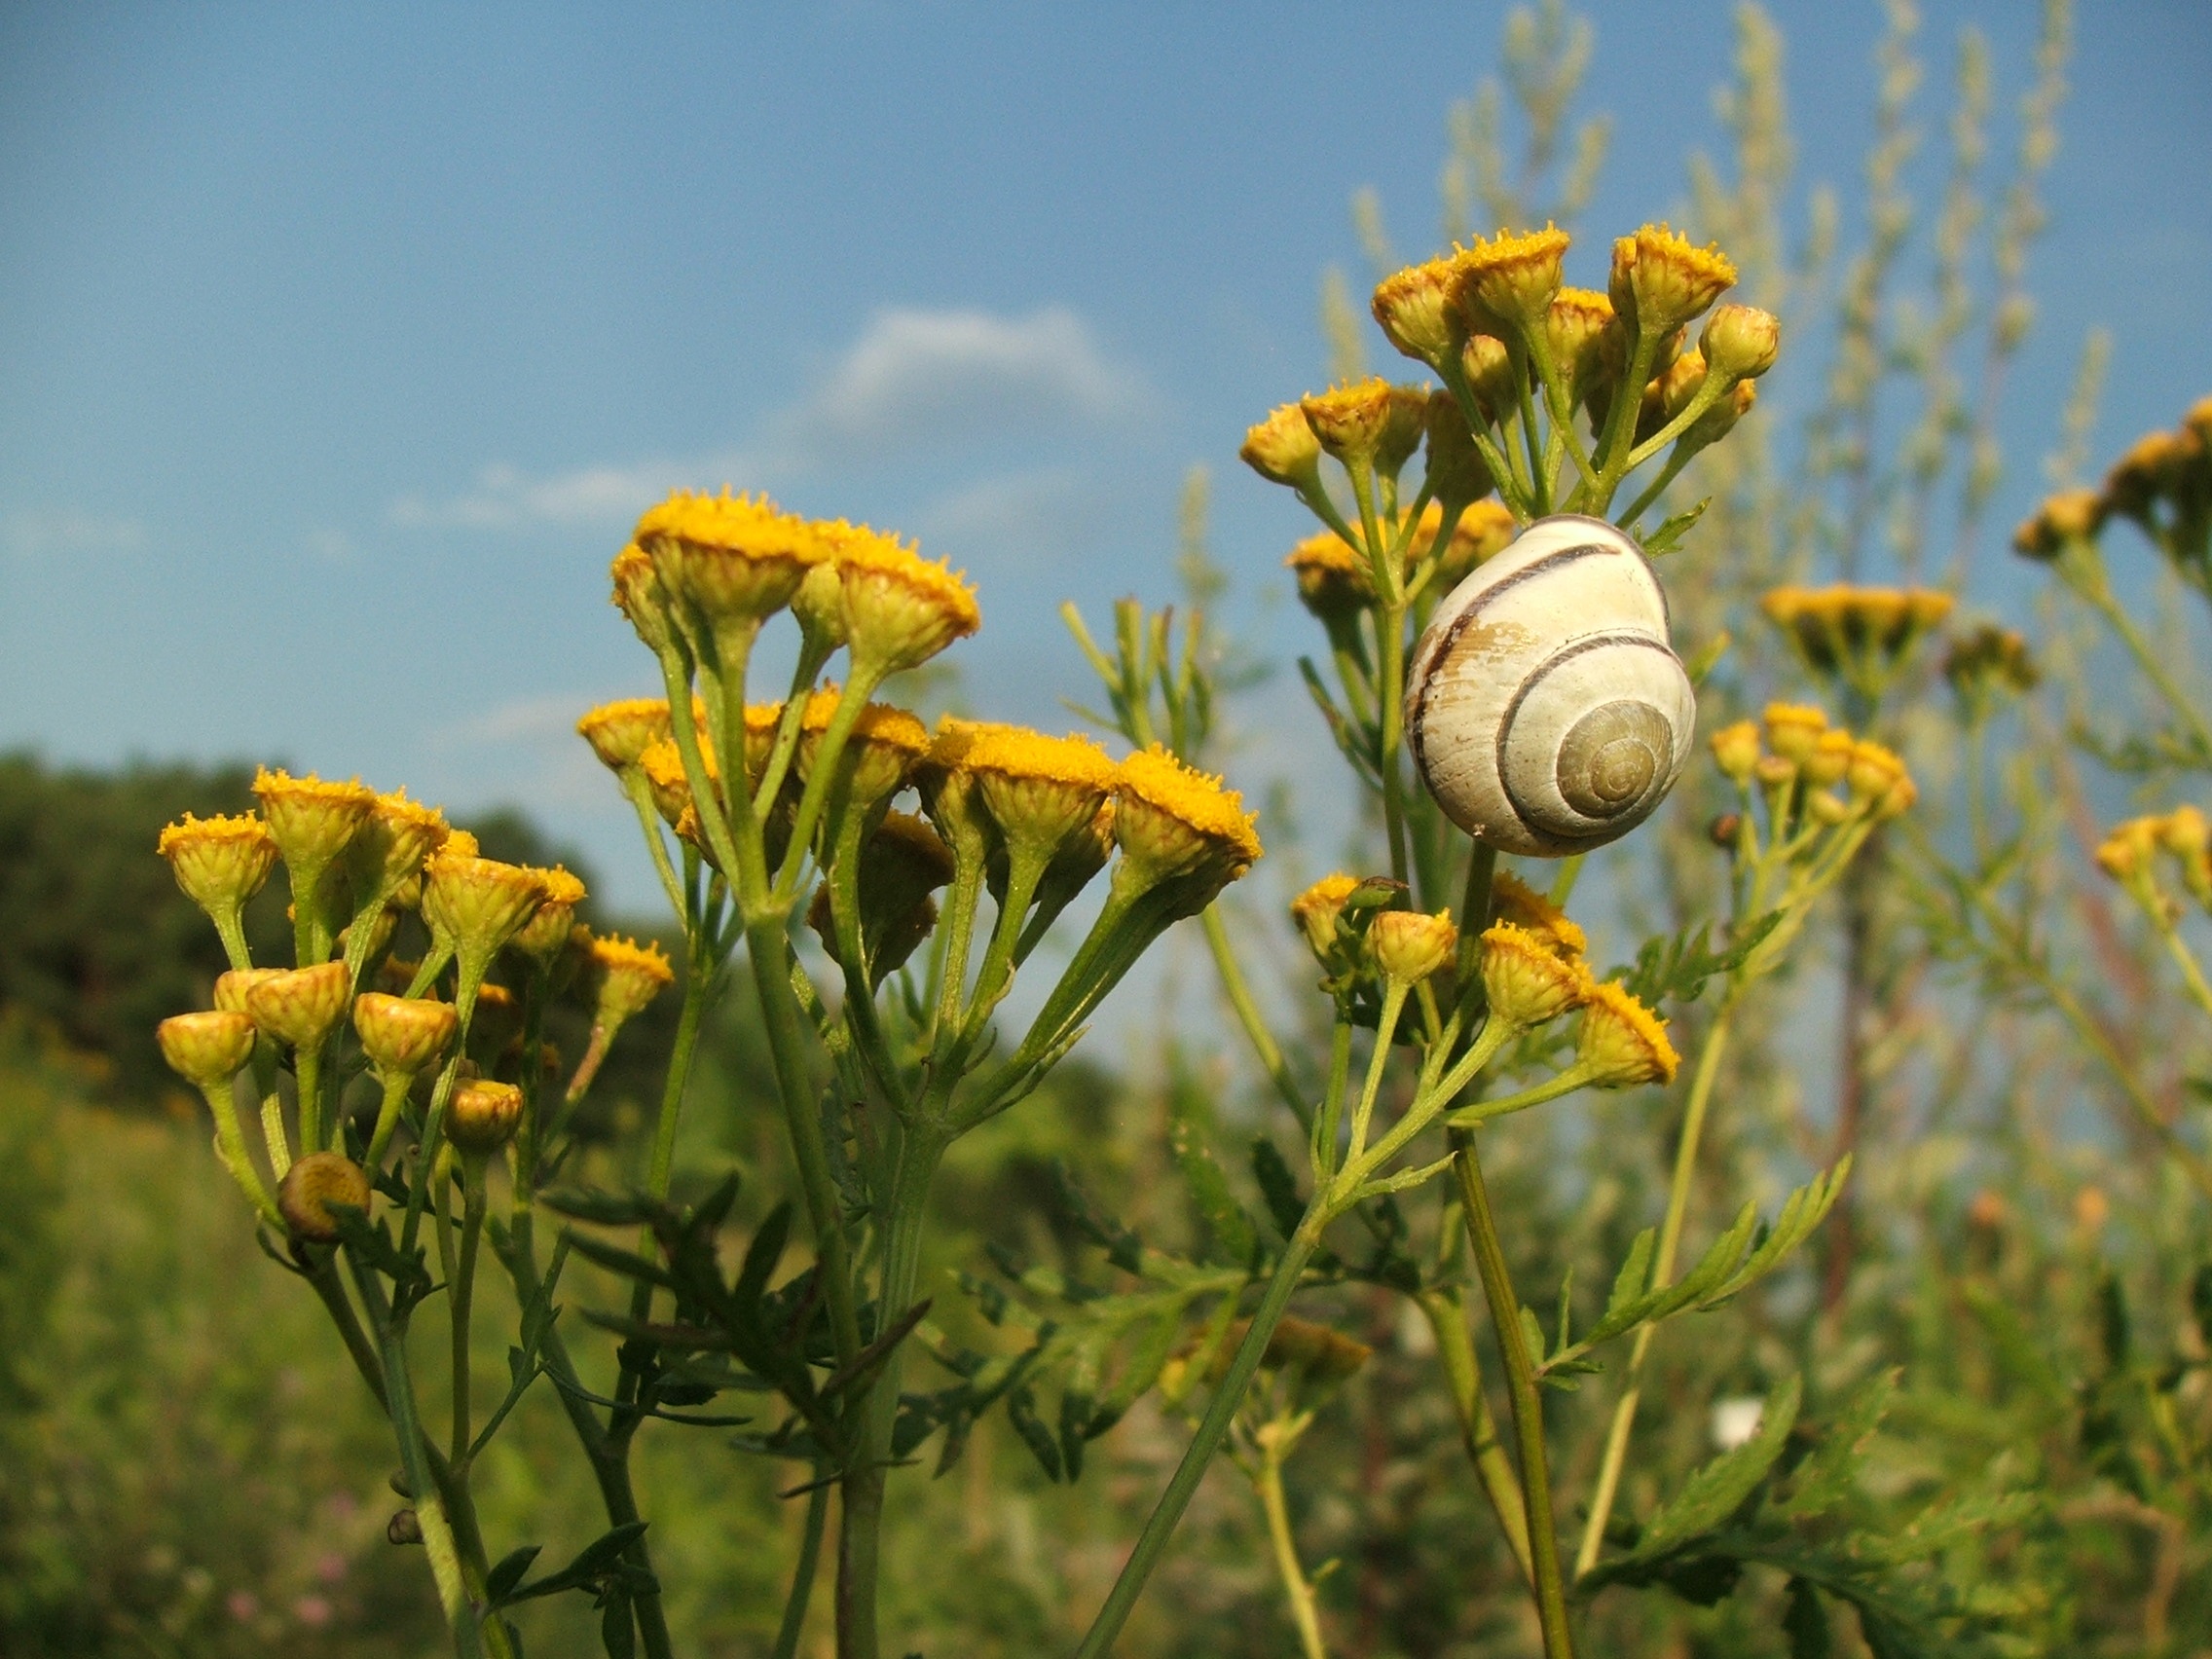
nature, grass, blossom, plant, field, meadow, prairie, flower, summer, produce, botany, yellow, agriculture, flora, fauna, rapeseed, sunflower, wildflower, flowers, sunny, snail, grassland, brassica, macro photography, flowering plant, leaflet, daisy family, polyana, plant stem, land plant